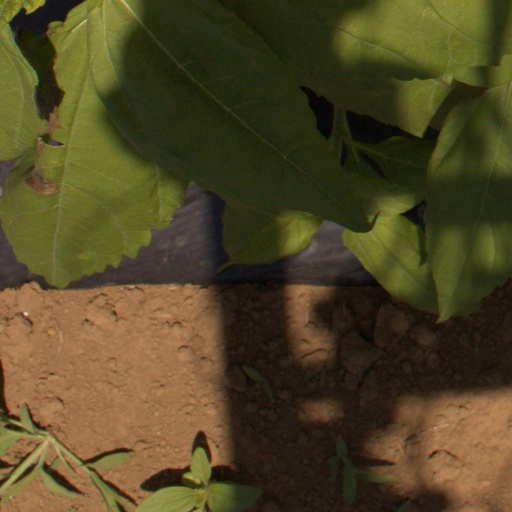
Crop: Jerusalem artichoke